Satanism

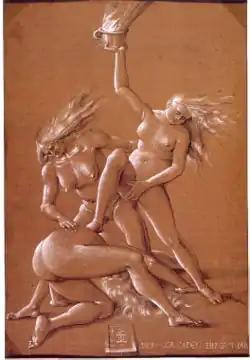
Hans Baldung Grien's "Three Witches", c. 1514

As Christianity expanded throughout the Middle East, North Africa, and Europe, it came into contact with a variety of other religions, which it regarded as "pagan". Christianity being a monotheist religion, Christian theologians believed that since there was only one God (the God of Christianity) the gods and goddesses with supernatural powers venerated by these "pagans" could not be genuine divinities but must actually be demons. However, they did not believe that "pagans" were deliberately worshipping devils, but were instead simply misguided and unaware of the "true" God.